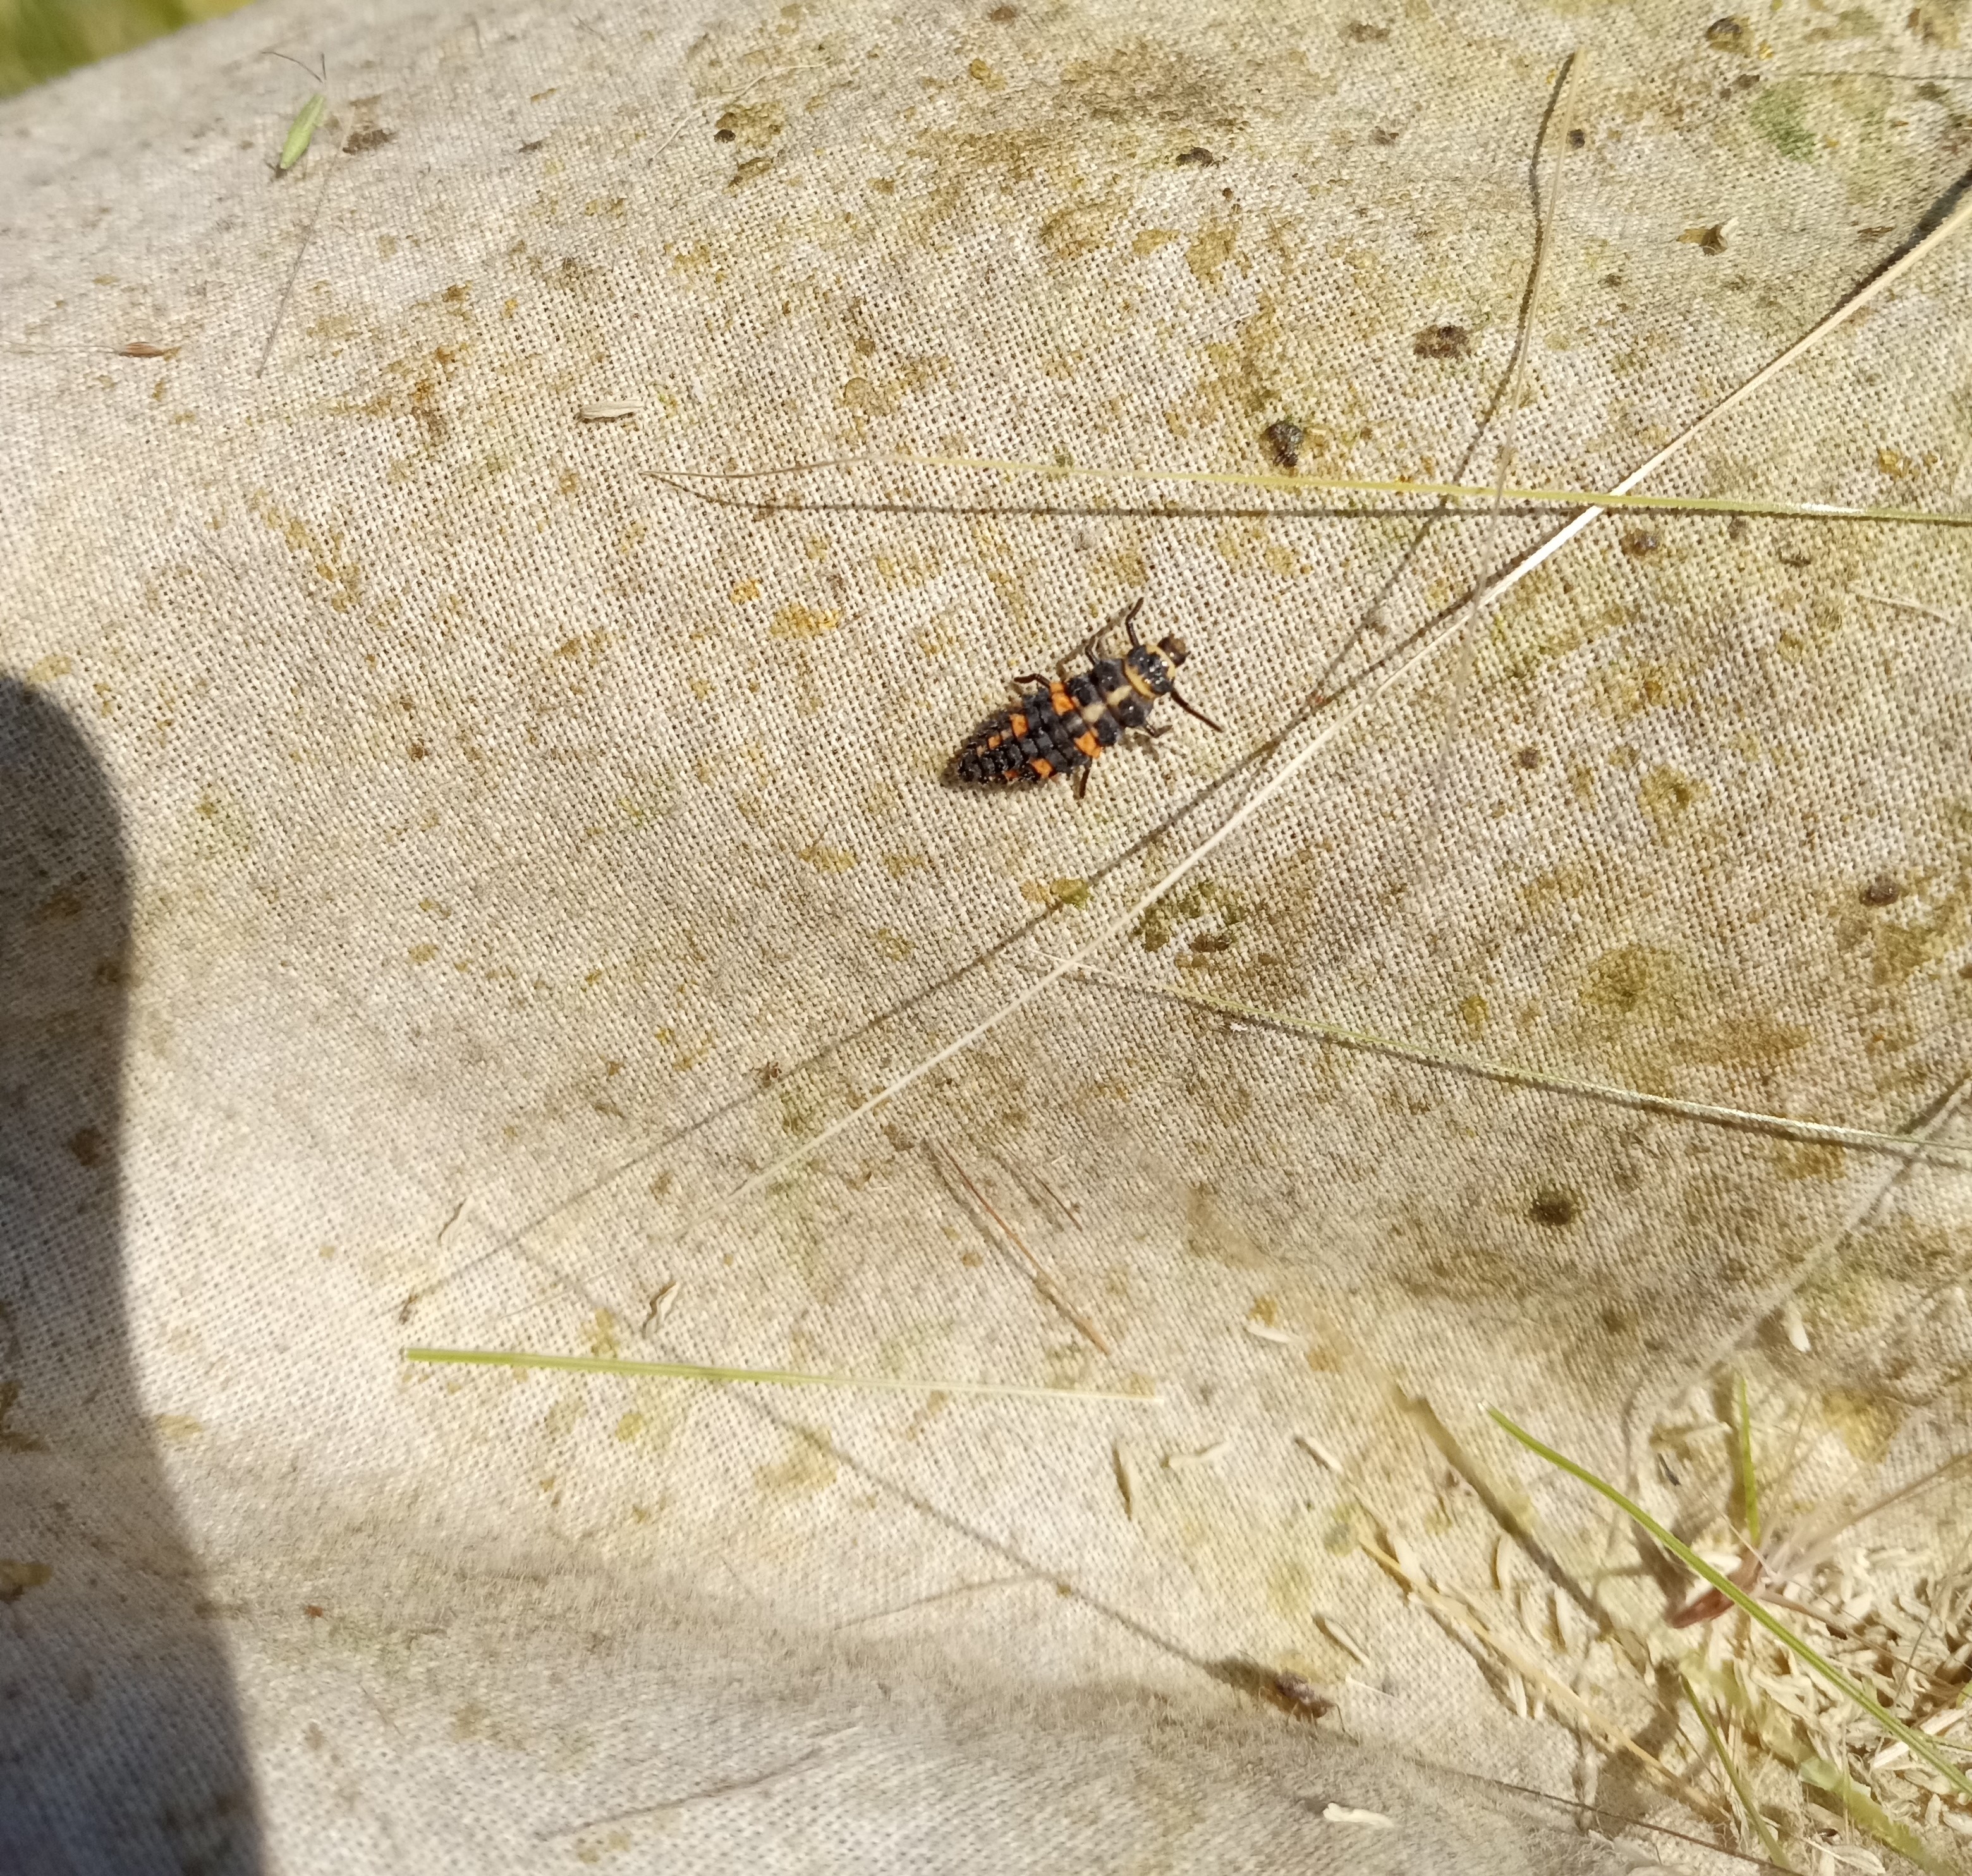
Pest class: predators